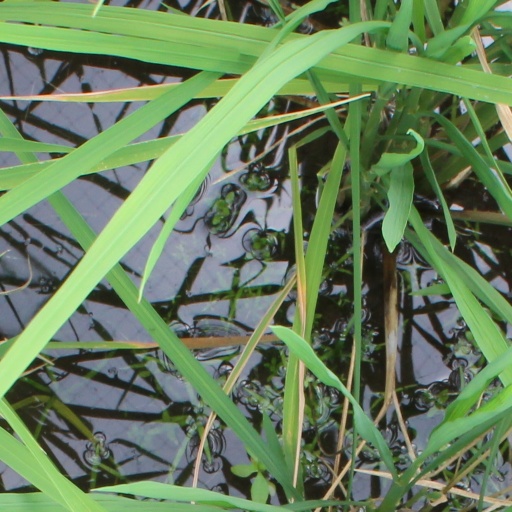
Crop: rice